Sarıyer

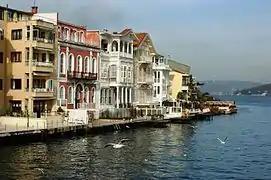
Yeniköy

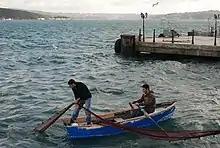
Fishermen in Sarıyer's harbour

Sarıyer is connected to downtown Istanbul by Büyükdere Avenue, the main road from Beşiktaş up to Maslak and beyond; this is the route used by minibuses serving Sarıyer-Beşiktaş. There is also high-speed ferry boat service for commuting to the city. The M2 metro line runs via Maslak to Hacıosman. However, many people commute by car, contributing to the heavy traffic congestion.